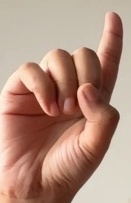
ASL sign: D